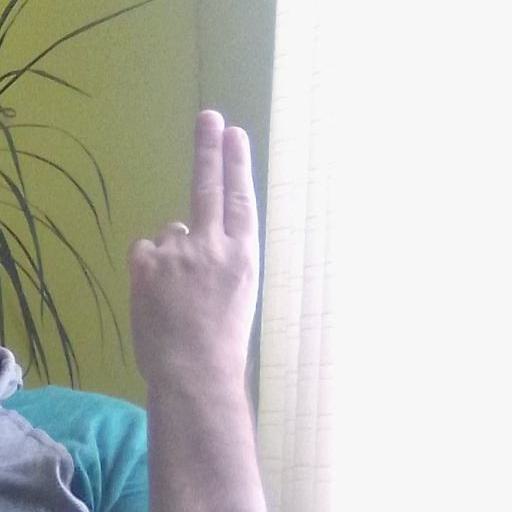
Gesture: two_up_inverted